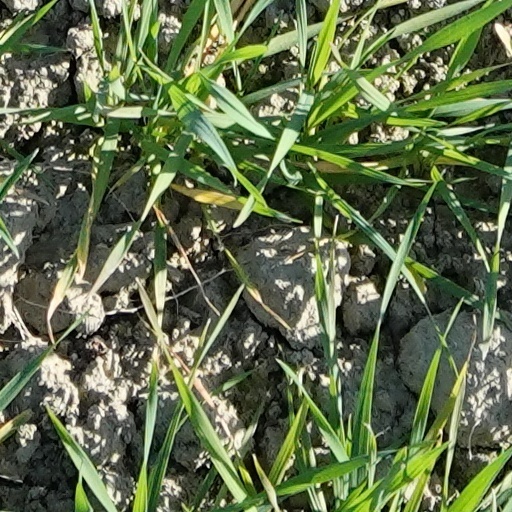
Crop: wheat